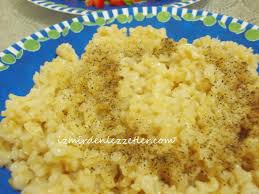
Yemek: pirinc_pilavi